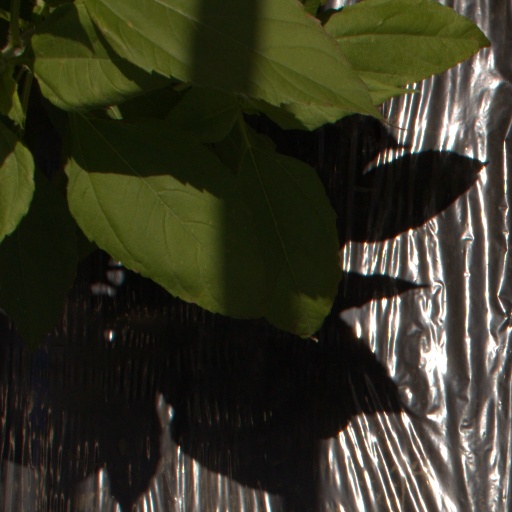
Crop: Jerusalem artichoke